Natascha Kampusch

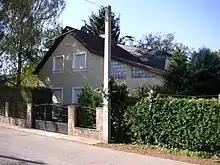
Wolfgang Přiklopil's house in Strasshof, where Kampusch was held captive

The house where Kampusch was imprisoned was built by Přiklopil's grandfather, Oskar Přiklopil, after World War II. During the Cold War period, Oskar and his son Karl built a bomb shelter, thought to be the origin of Kampusch's cellar prison. Přiklopil took over the house in 1984 following his grandmother's death.